Assemblywomen

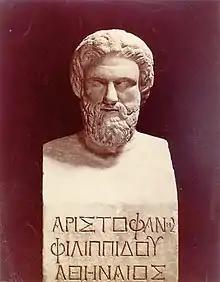
Aristophanes

Assemblywomen (Ancient Greek: Ἐκκλησιάζουσαι "Ekklesiazousai"; also translated as, Congresswomen, Women in Parliament, Women in Power, A Parliament of Women, Assembly-Women, and Women in the Assembly) is a comedy written by the Greek playwright Aristophanes in 391 BCE. The play invents a scenario where the women of Athens assume control of the government and institute reforms that ban private wealth and enforce sexual equity for the old and unattractive. In addition to Aristophanes' political and social satire, "Assemblywomen" derives its comedy through sexual and scatological humor. The play aimed to criticize the Athenian government's expropriation of land and wealth at the time.